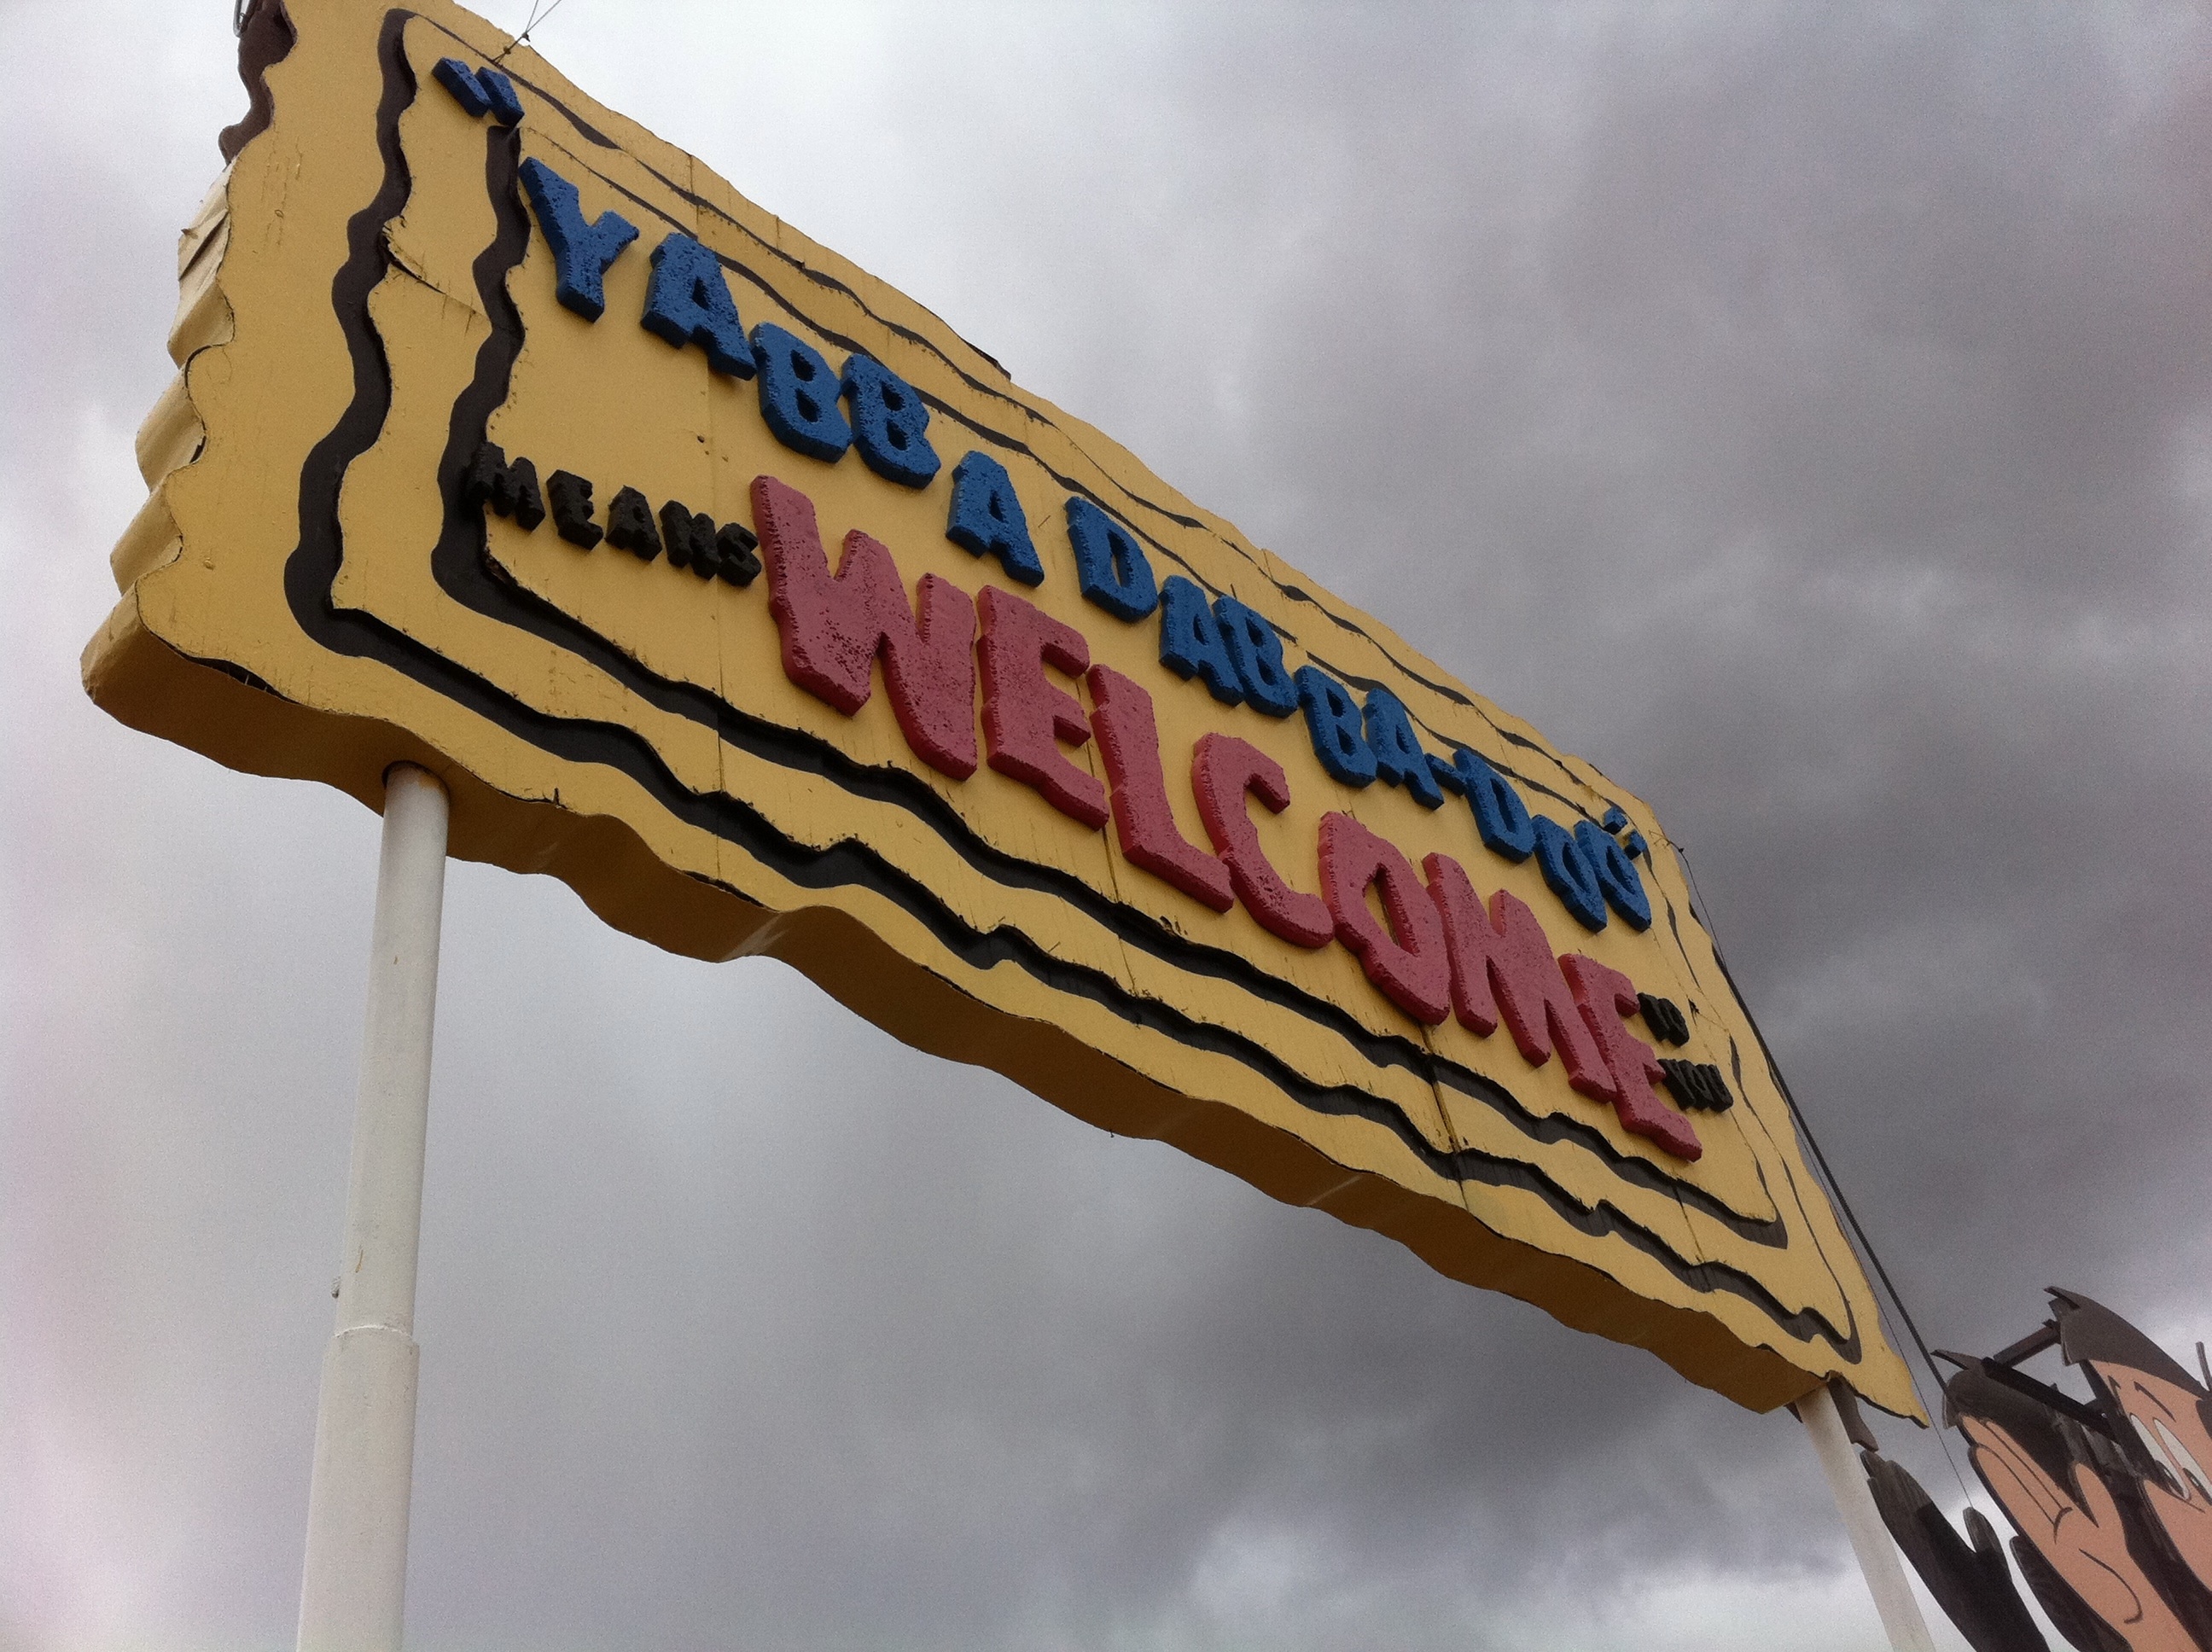
advertising, sign, amusement park, color, flag, amusement ride